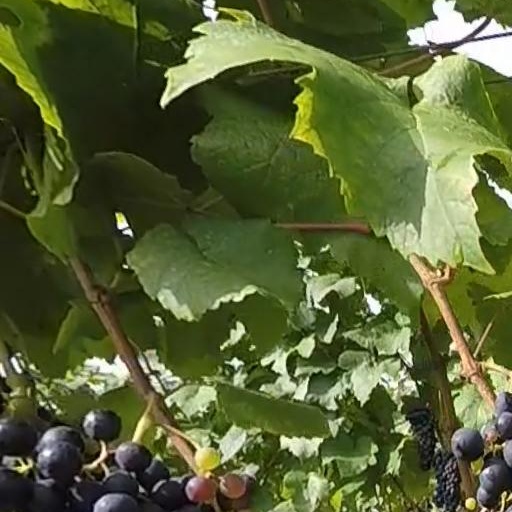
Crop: grape